1907 Oregon Agricultural Aggies football team

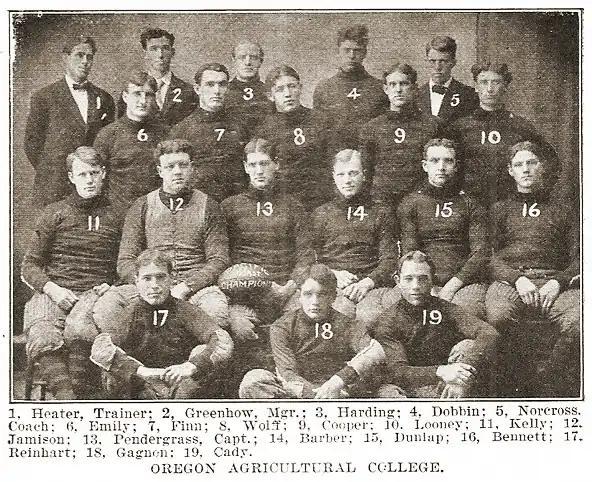
The 1907 OAC Aggies football team from the 1908 Spalding Guide; the painted football proclaims the team "Pacific Coast Champions."

The field was "heavy" and running hampered, but the Aggies handily dispatched visiting Pacific University of Forest Grove, Oregon, by a score of 49–0. Receiving the opening kickoff and taking it halfway down the field, the Orangemen took only five minutes to score their first touchdown, for a 5–0 lead. In their next possession, Samuel Bennett broke free for a 40-yard run for OAC, setting up a 30-yard field goal by Carl Wolff to stretch the lead to 9–0. The home team scored three more touchdowns in the first half against an out-manned Pacific team, taking a 26–0 lead to halftime.